The Lie of the Land

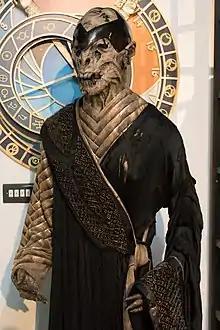
The controlling Monk, on display at a Doctor Who exhibition

Believing there is another solution, the Doctor, Bill, Nardole, and the commandos infiltrate the Monks' pyramid in London so that the Doctor can hijack their broadcast with his own mind to break the psychic transmission. In the central chamber, the Doctor attempts to link his mind to the controlling Monk, who after a struggle overpowers the Doctor. Bill intends to sacrifice herself, linking her own mind to the Monks', despite the Doctor's protests. The Monks unintentionally replace their broadcast with images of Bill's mother, which the Doctor recognizes as a strong, loving memory in Bill's mind. Humanity recovers from the Monks' lies and rebels against them. The Doctor, Bill, and Nardole watch as the Monks abandon Earth. Sometime later, the Doctor and Bill find that most of humanity have no recollection of the Monks. In the Vault, Missy expresses remorse for those she has killed.